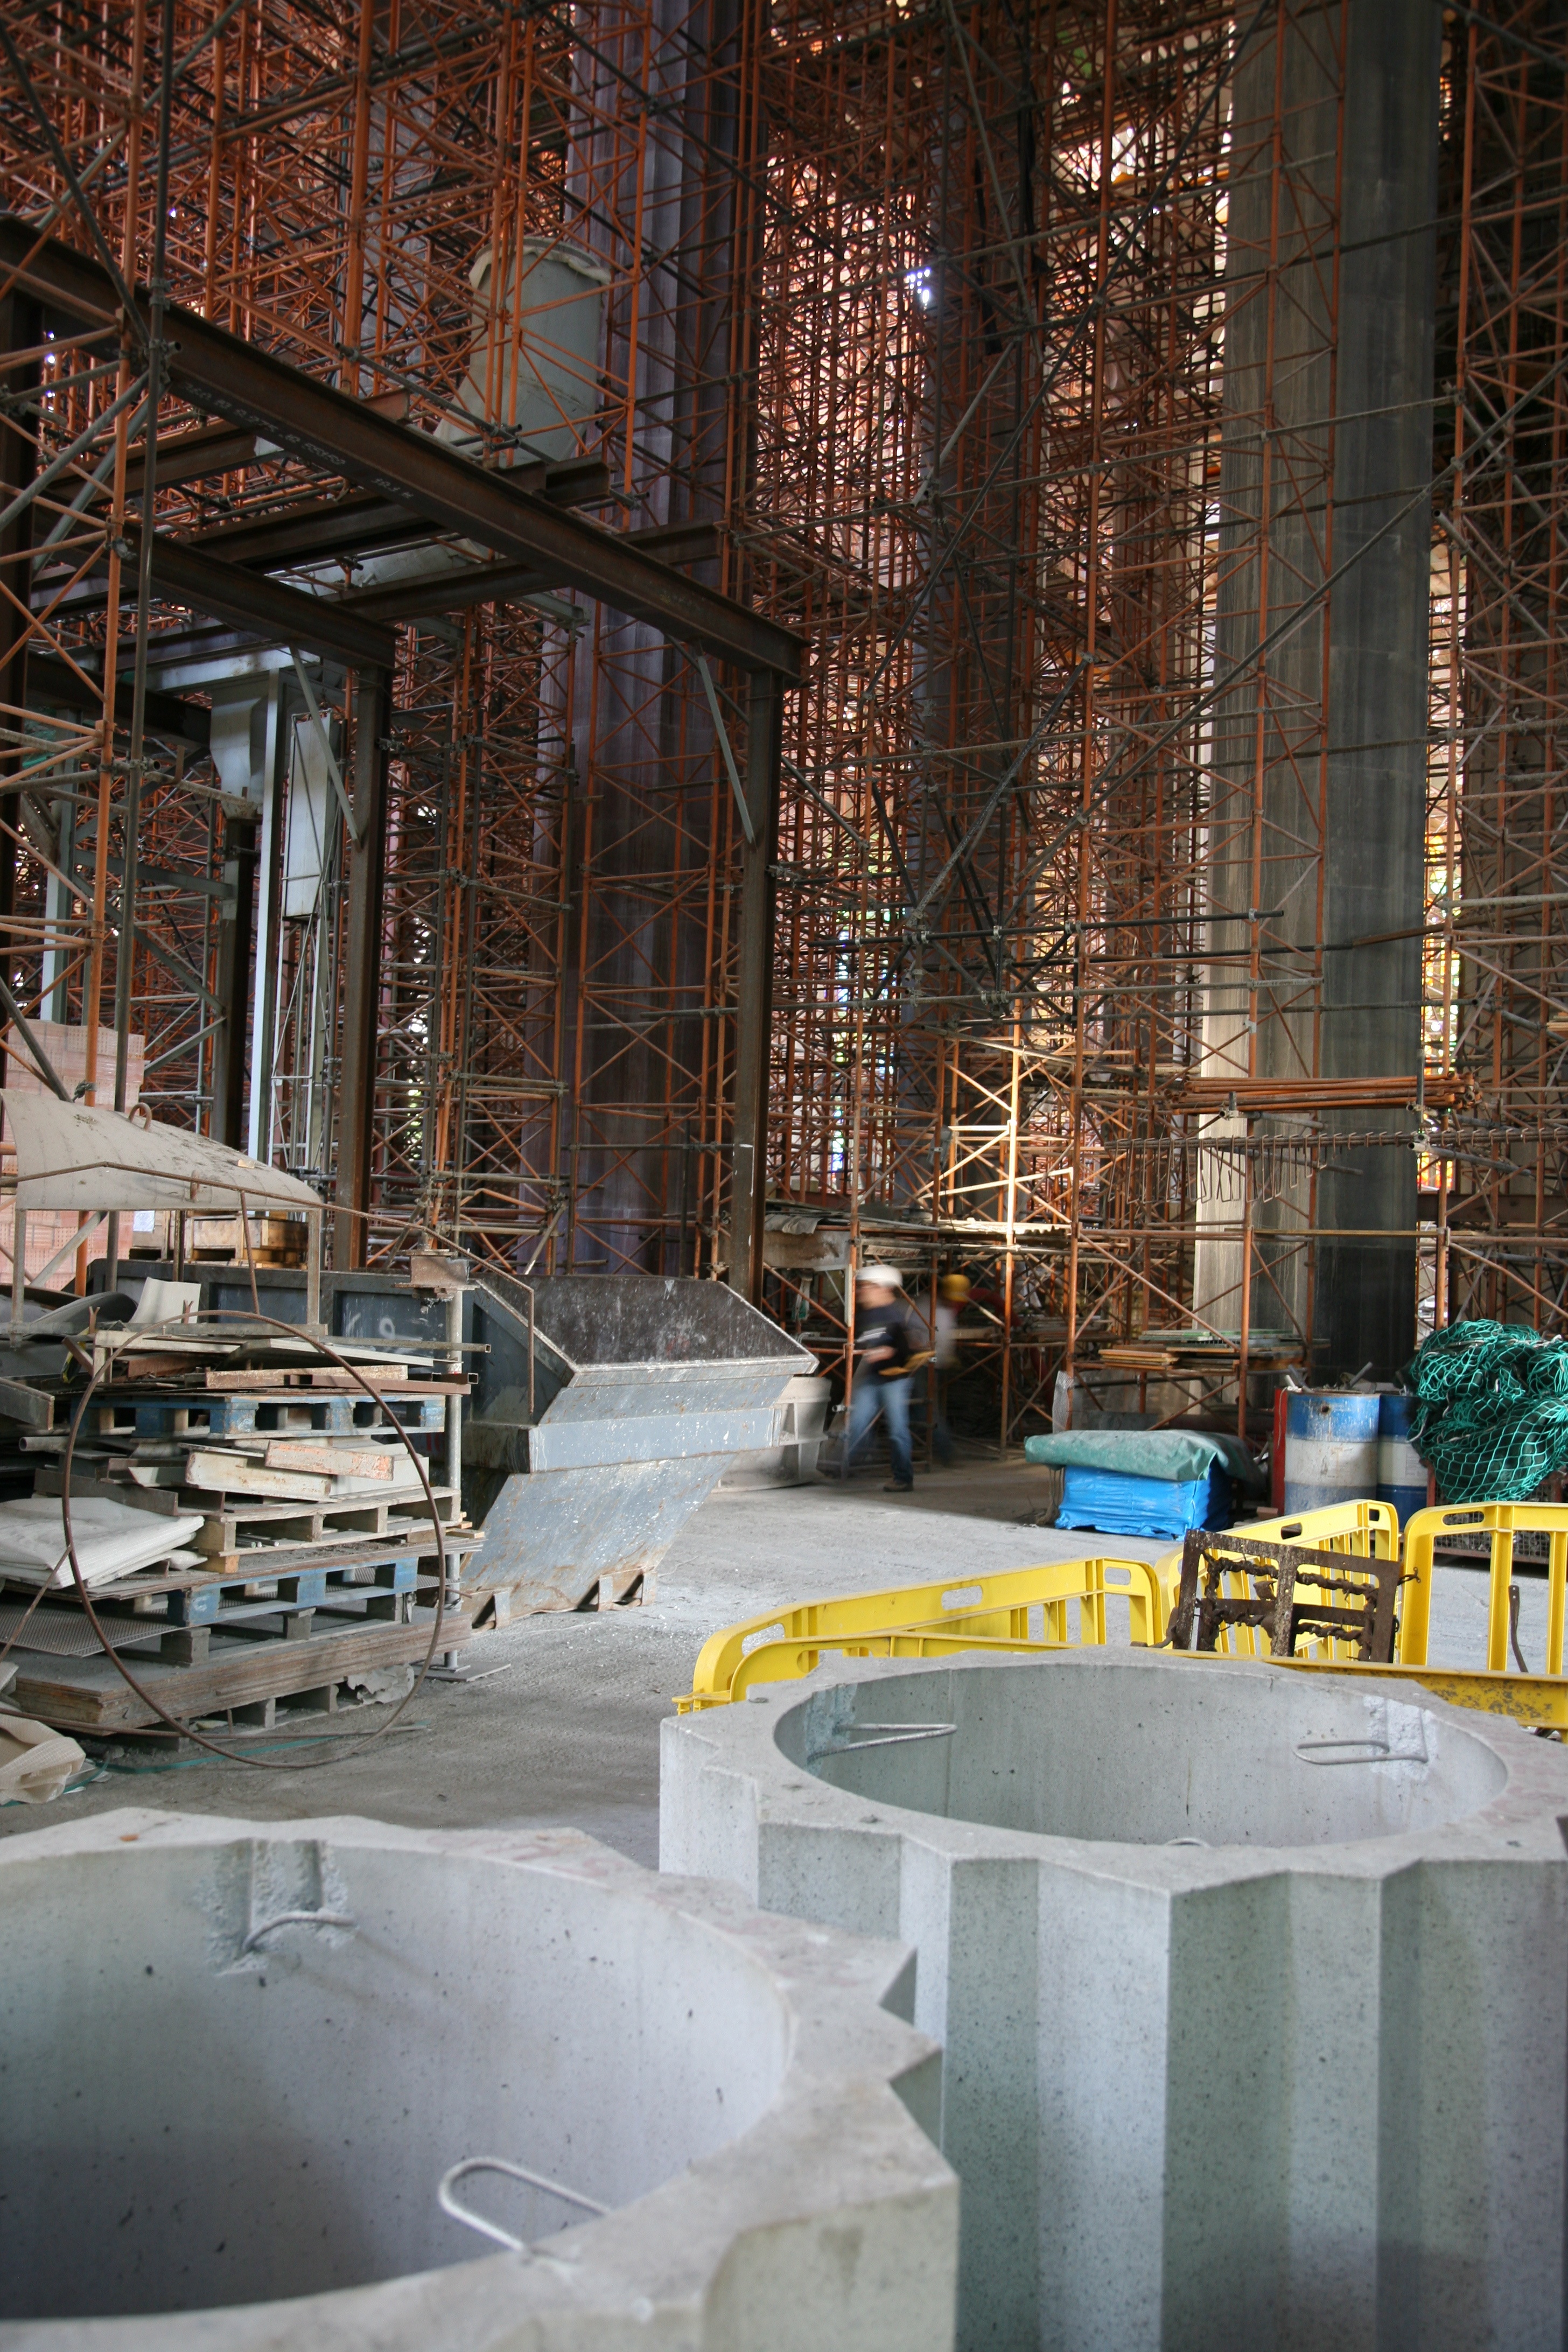
snow, winter, architecture, street, city, downtown, pillar, barcelona, spain, espagne, artnouveau, arquitectura, catalonia, barcelone, gaudi, sagradafamilia, 5d, scaffolding, nave, tiffany, architektur, modernstyle, espana, catalogne, spanien, modernismo, nef, kirchenschiff, spanje, espanya, katalonien, antonigaud, eixample, pilar, andamio, sitio, chantier, pilier, chafaudage, standort, ger st, catalu a, urban area